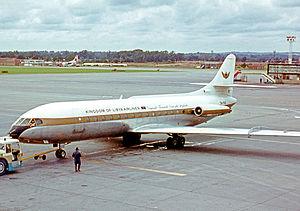
Libyan Airlines est une compagnie aérienne libyenne basée à Tripoli. La compagnie figure sur la liste des transporteurs aériens interdits dans l'Union européenne.